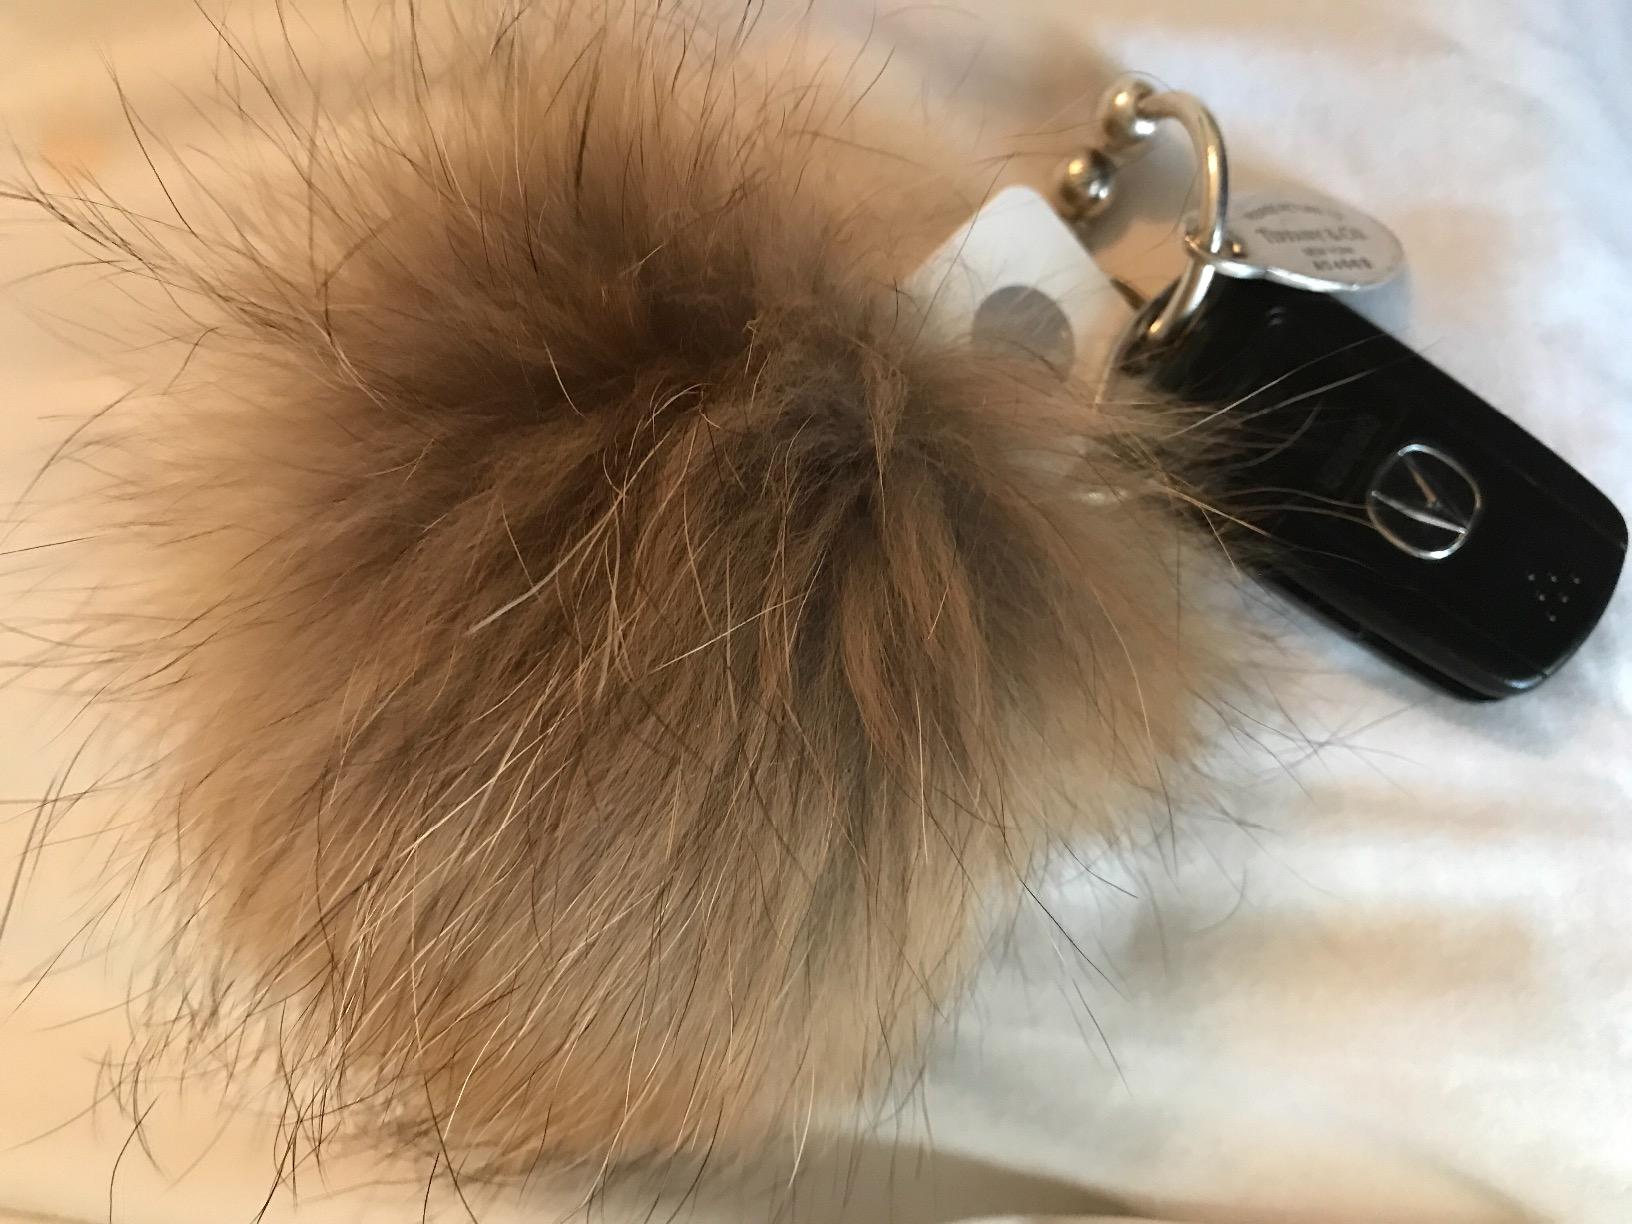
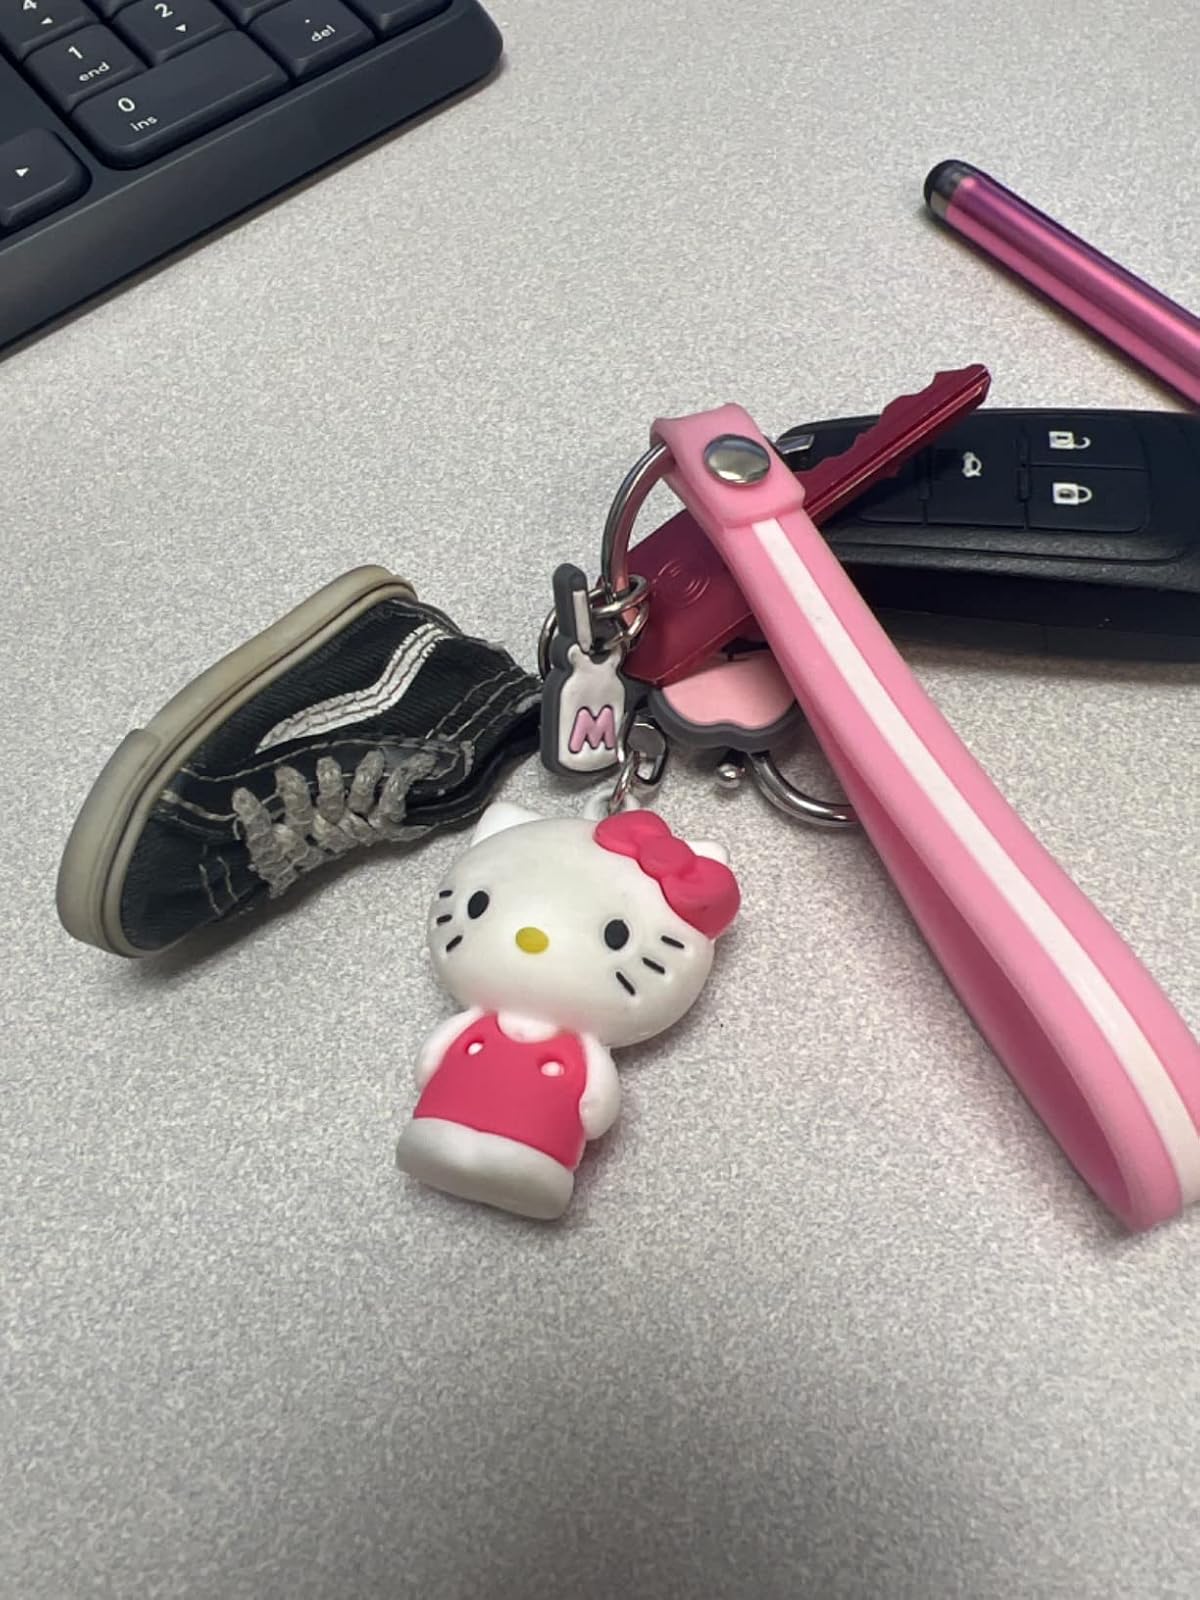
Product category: accessories_keychain
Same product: no